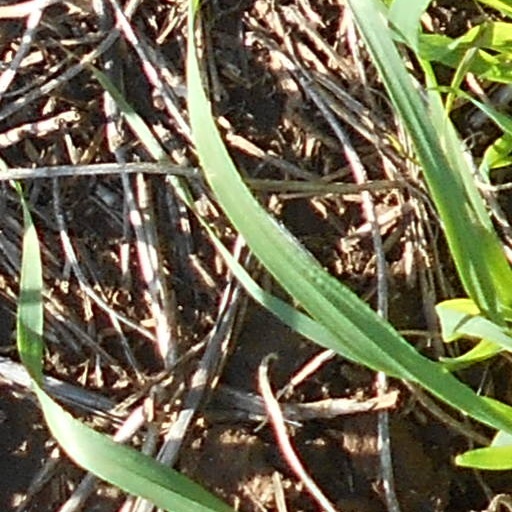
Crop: wheat